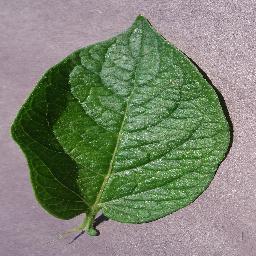
Label: Potato___healthy